RNF113A

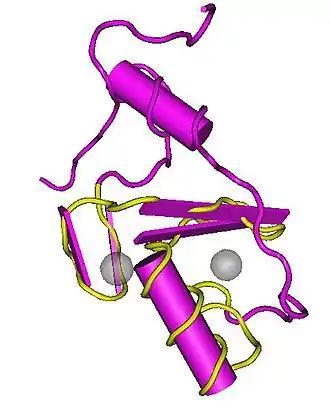
The C-terminus end of the early isolated paralog RNF113B, formerly known as Zing Finger Protein 183-like 1, contains the RING domain in yellow to the C-terminus. The known alpha-helices and beta-sheets are visible. The two grey spheres represent zinc atoms.

Secondary structure of the RING domain has been confirmed for the paralog, RNF113B. Two Beta sheets and one Alpha helix are present within the domain. A second Alpha helix is present on the 5' side of the RING domain.